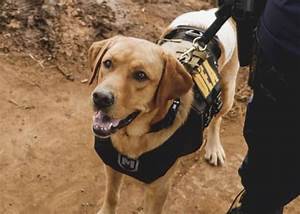
Label: cane